Queue area

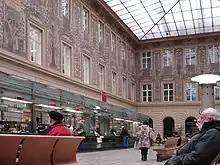
Waiting queue call system in the Prague main post office. People have numbered tickets from a machine and are waiting until their number appears on a display.

The first written description of people standing in line is found in an 1837 book, "" by Thomas Carlyle. Carlyle described what he thought was a strange sight: people standing in an orderly line to buy bread from bakers around Paris.